John Siddeley, 1st Baron Kenilworth

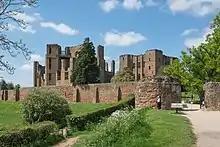
Kenilworth Castle, bought and given to the nation by Siddeley

Siddeley was knighted in 1932 when he served as High Sheriff of Warwickshire. Sir John Siddeley was elected president of the Society of Motor Manufacturers and Traders for 1937–1938 – the highest honour the British Motor Industry could bestow. That same year he was raised to the peerage as Baron Kenilworth, of Kenilworth in the County of Warwick. He was also elected president of the Society of British Aircraft Constructors for 1932–1933—now Society of British Aerospace Companies— and elected president of the Engineering and Allied Employers' National Federation for 1935–1936.